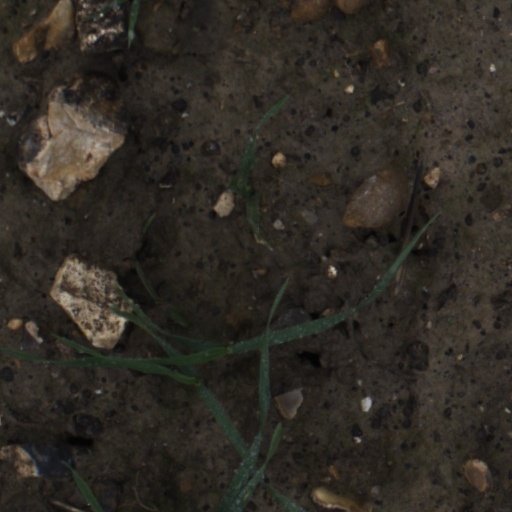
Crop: wheat